Tutuila

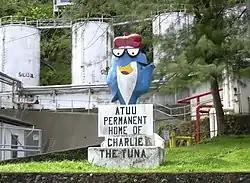
A statue of StarKist Tuna mascot "Charlie the Tuna" at the company cannery in Atu'u.

The economy of American Samoa is dominated by grants from the U.S. Department of Interior. The tuna canning and fishing industries provide the majority of the GDP, although tourism is a promising developing sector. Economic activity is strongly linked to the US with which American Samoa conducts most of its commerce, although American Samoa does not treat the US as an external trade partner. Funding from the US government adds substantially to American Samoa's economic well-being. Attempts by the government to develop a larger and broader economy are restrained by Samoa's remote location, its limited transportation, and its devastating hurricanes. Hurricanes are relatively infrequent and although they sometimes cause substantial damage, the total number of deaths from hurricanes in the past 50 years is estimated to be fewer than five. Therefore, hurricanes are simply an inconvenience and certainly not the economic development curtailing events portrayed in many writings.